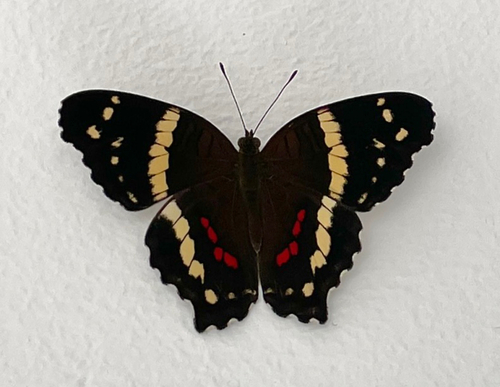
Scientific name: Anartia fatima
Common name: Banded peacock
Family: Nymphalidae
Order: Lepidoptera
Pollinator type: Primary pollinator
Habitat: Open areas and gardens
Geographic range: South America
Conservation status: Least Concern